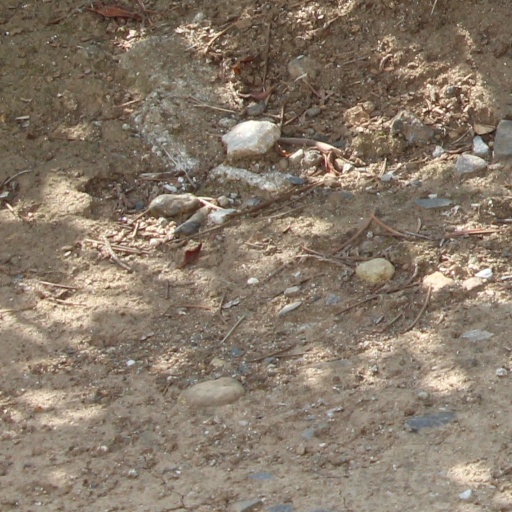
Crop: rice